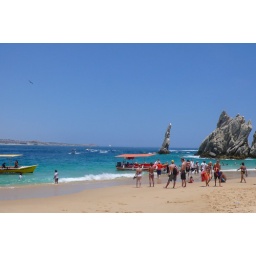
We took a glass-bottomed water taxi over to the beach for an afternoon of snorkeling